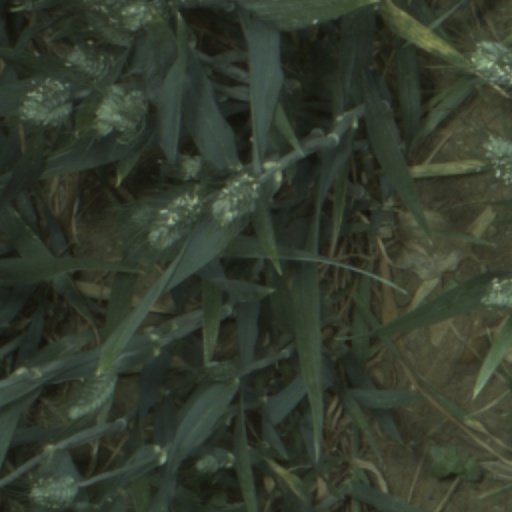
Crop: wheat